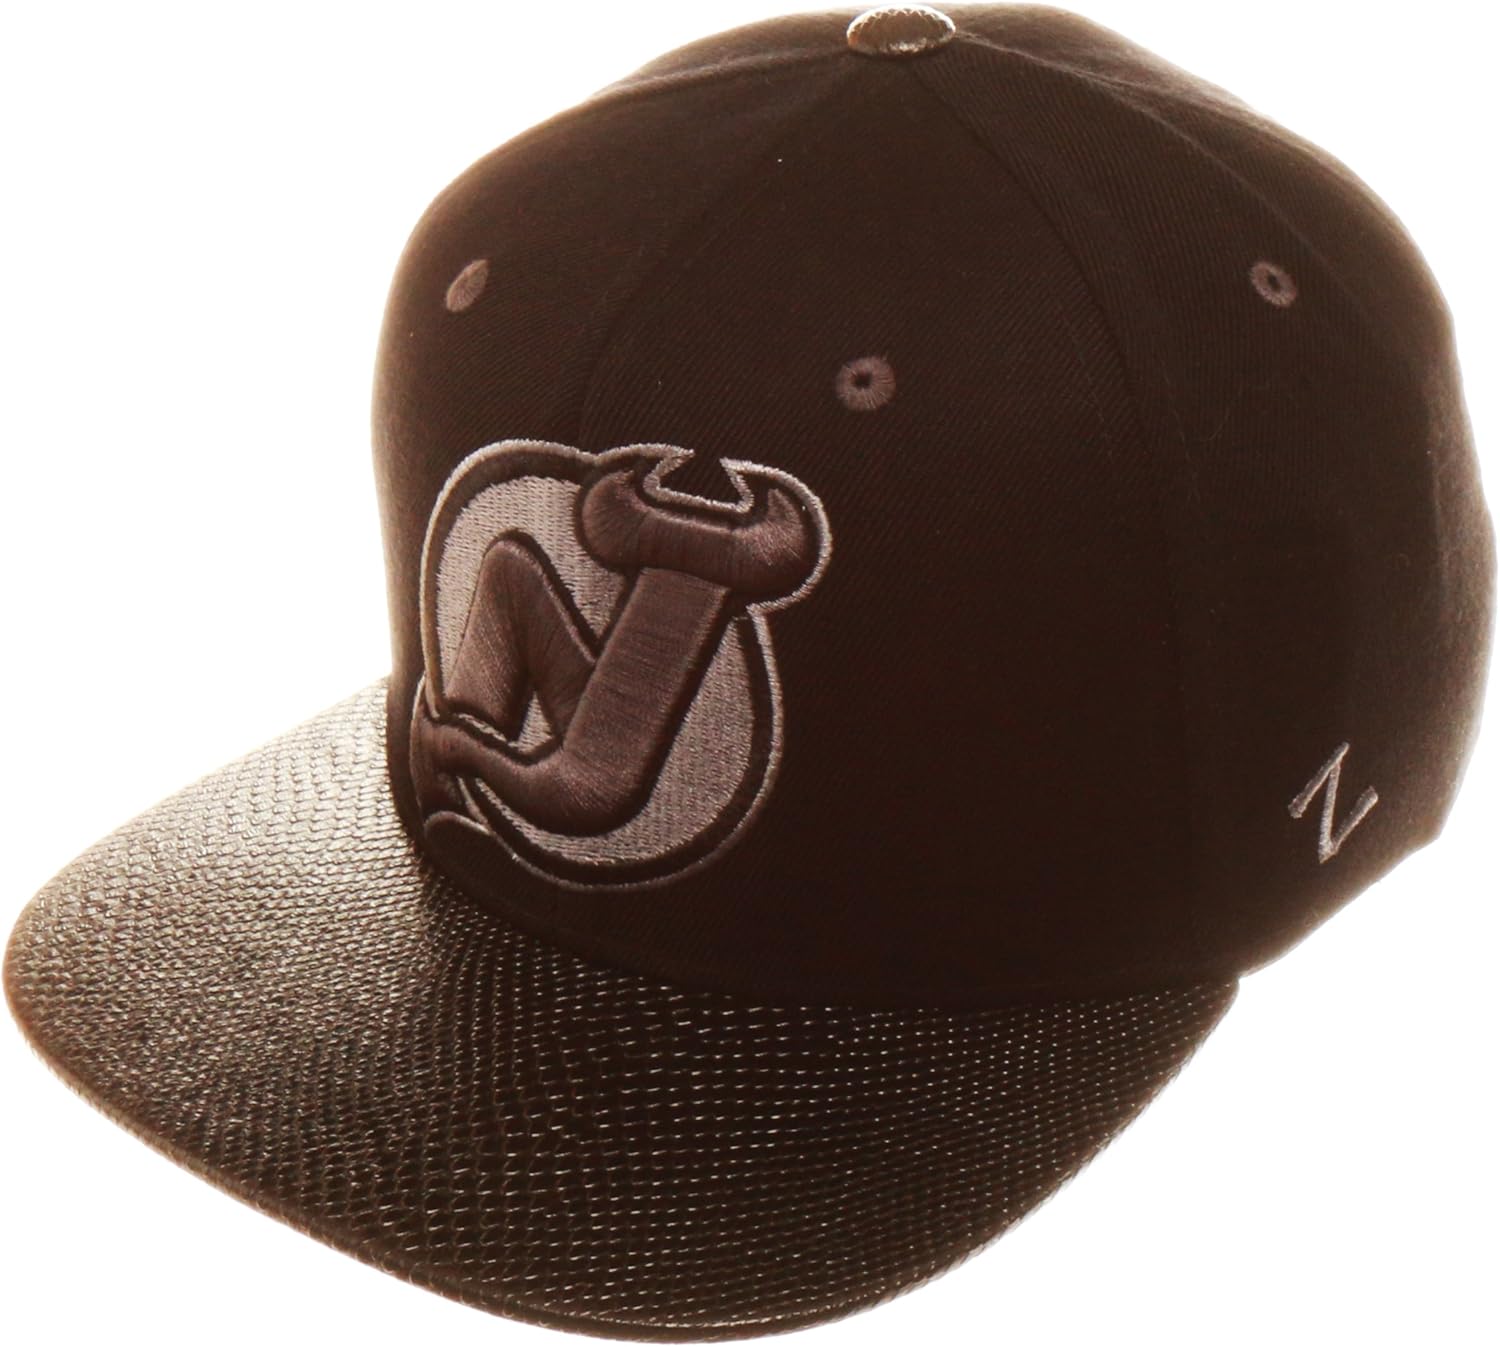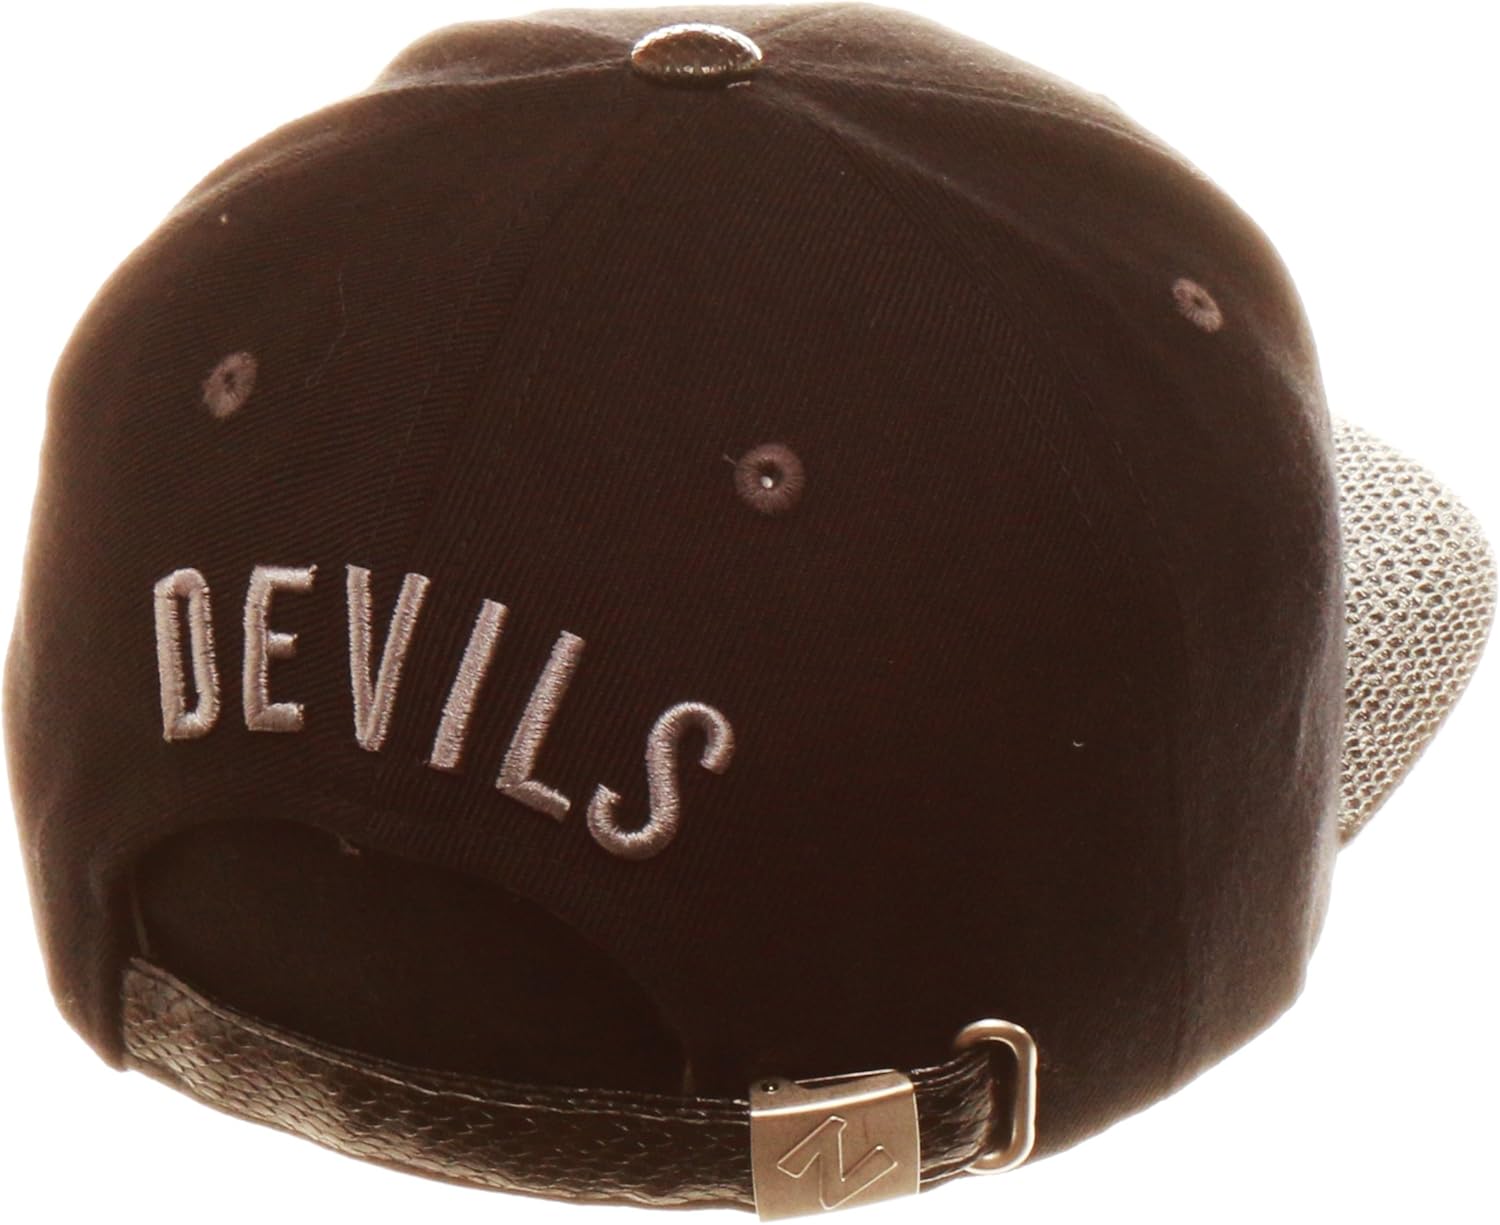
Zephyr NHL Black Rattler One Size Hat, Black
Category: AMAZON FASHION
Zephyr hats are constructed to meet the desires of the consumer. Zephyr hats feature professional embroidery and detailed raised logos.
Features: 65% Acrylic / 35% Wool | Imported | NHL Officially Licensed Hat | Memory Visor | Comfortable Fit